Open-pool Australian lightwater reactor

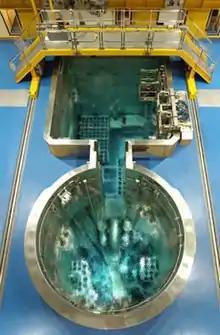
The OPAL reactor pools. Made of stainless steel and wide, it contains demineralised water used for shielding and cooling.

The reactor core consists of 16 low-enriched plate-type fuel assemblies and is located under of water in an open pool. Light water (normal HO) is used as the coolant and moderator while heavy water (DO) is used as the neutron reflector. The purpose of the neutron reflector is to improve neutron economy in the reactor, and hence to increase the maximum neutron flux.